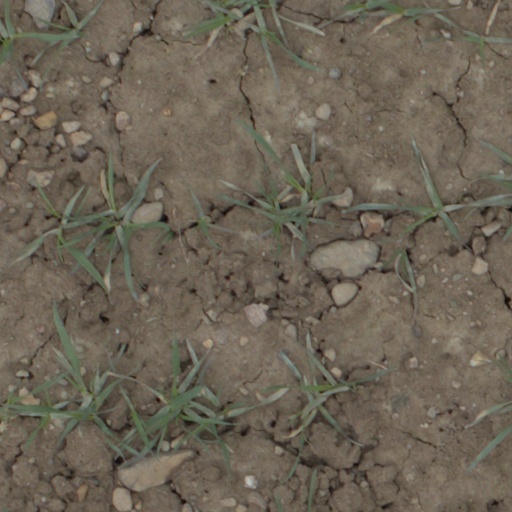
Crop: wheat